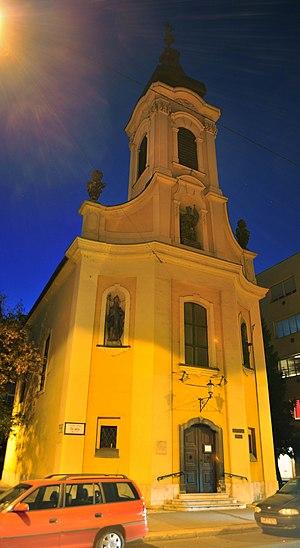
L'église Saint-Florian est une église gréco-catholique de Budapest, située dans le quartier de Víziváros, sur Fő utca.